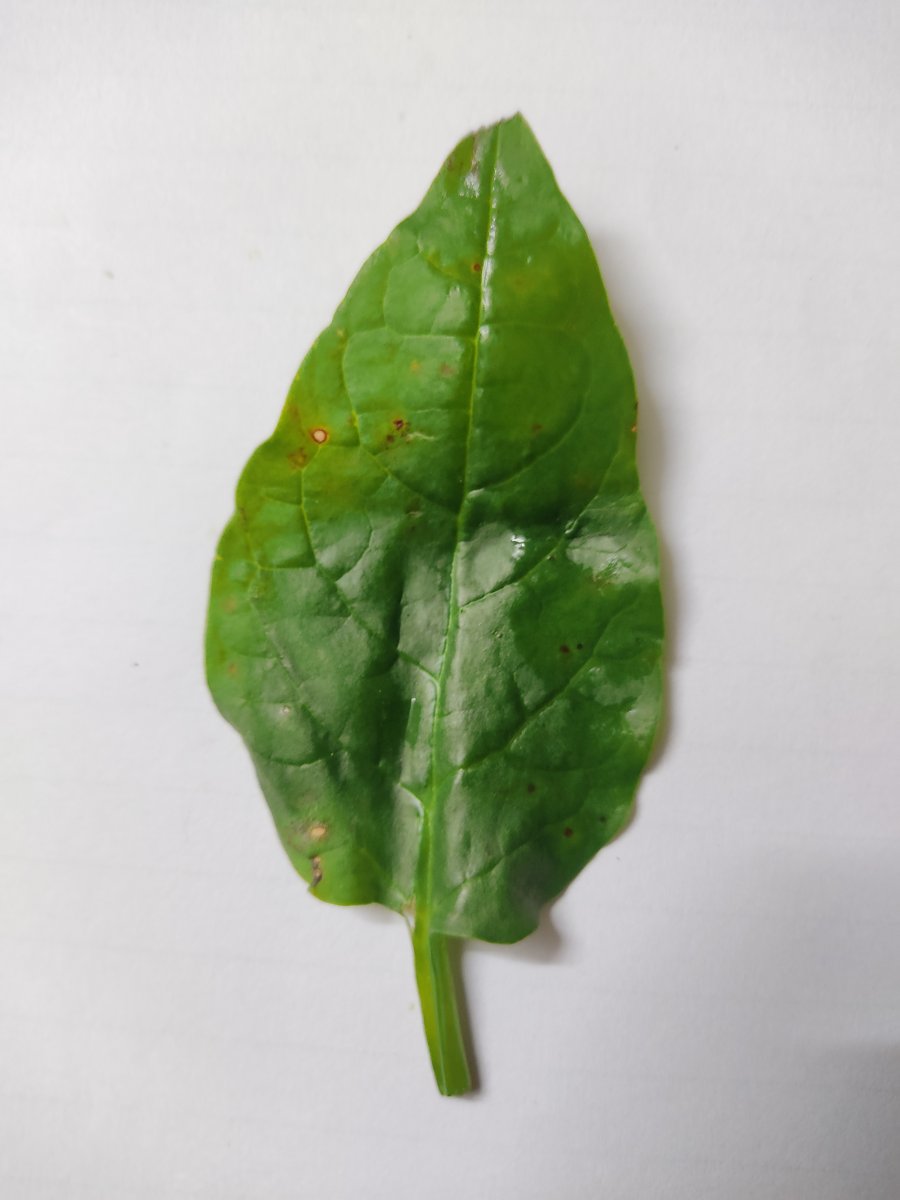
Label: Bacterial-Spot